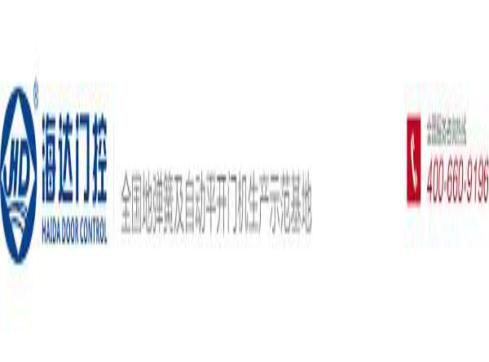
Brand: hd
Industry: Electronic